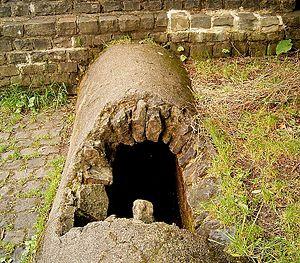
Un aqueduc est un ouvrage destiné à l'adduction d'eau pour la consommation d'une ville.
L'aqueduc de l'Eifel était un des plus longs aqueducs de l'Empire romain. Il montre l'avancement des capacités des architectes romains, dont les techniques sont tombées dans l'oubli au Moyen Âge.